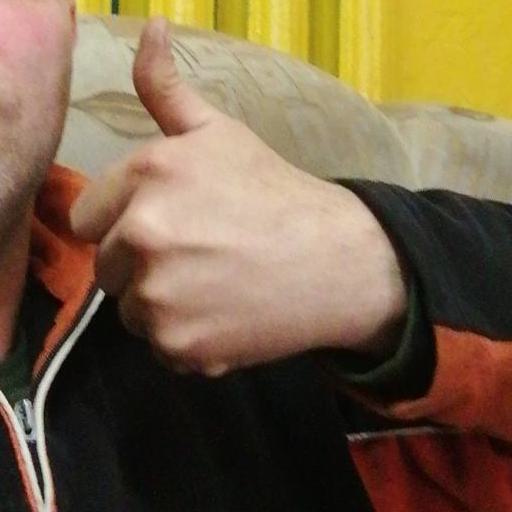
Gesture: like